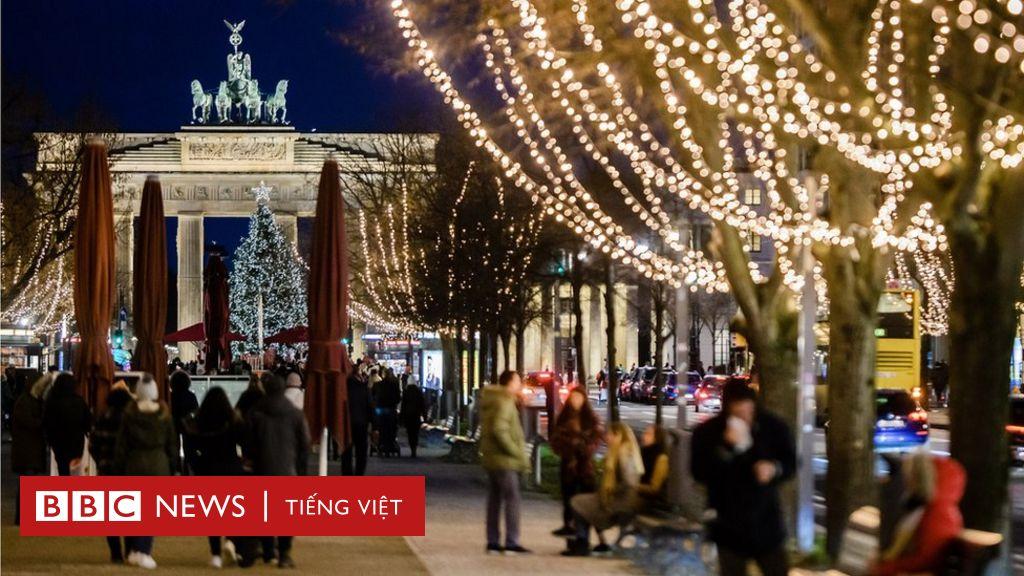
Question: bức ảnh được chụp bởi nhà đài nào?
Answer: bức ảnh được chụp ở nhà đài bbc news